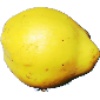
Label: Quince 1